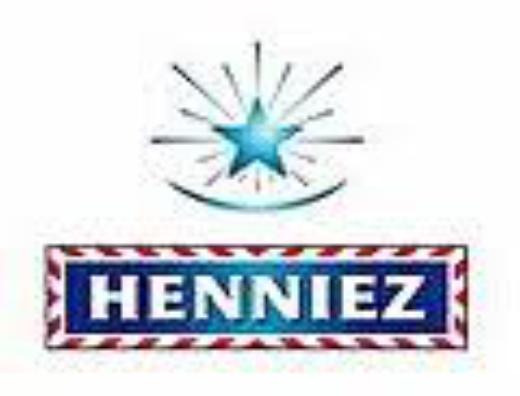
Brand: Henniez
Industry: Food